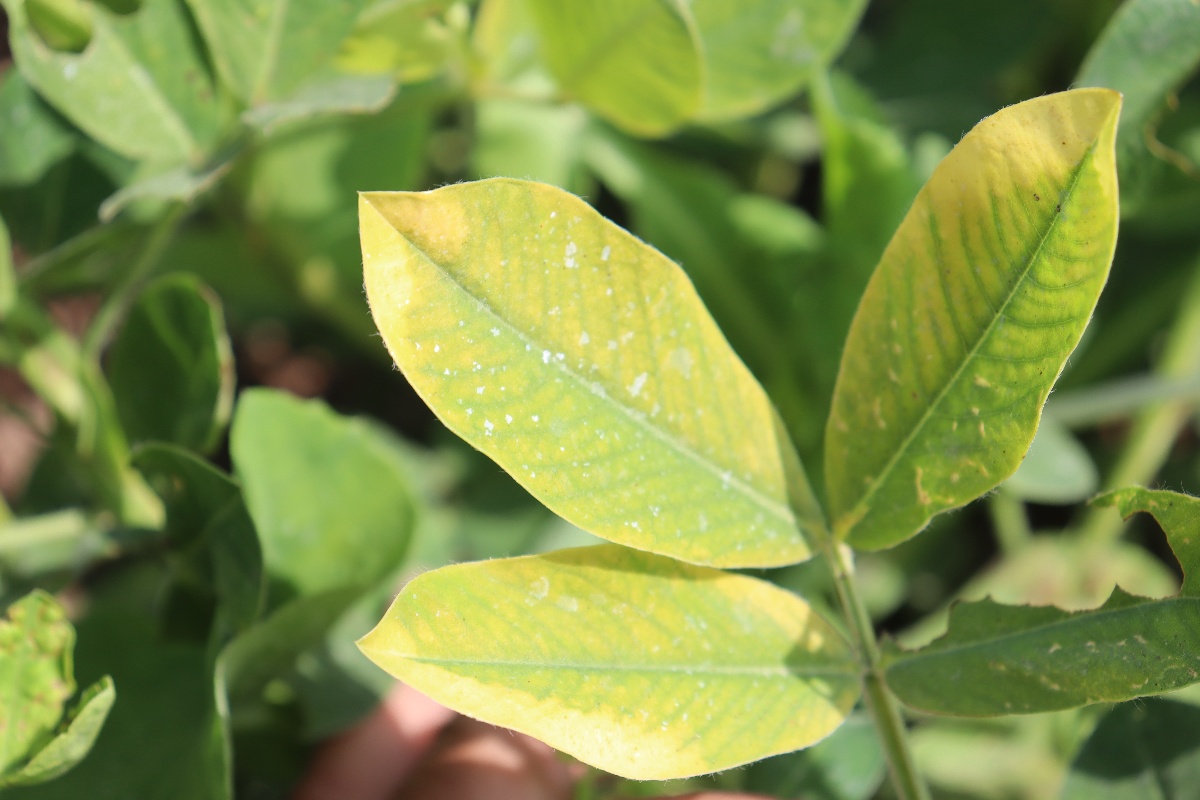
Label: nutrition deficiency